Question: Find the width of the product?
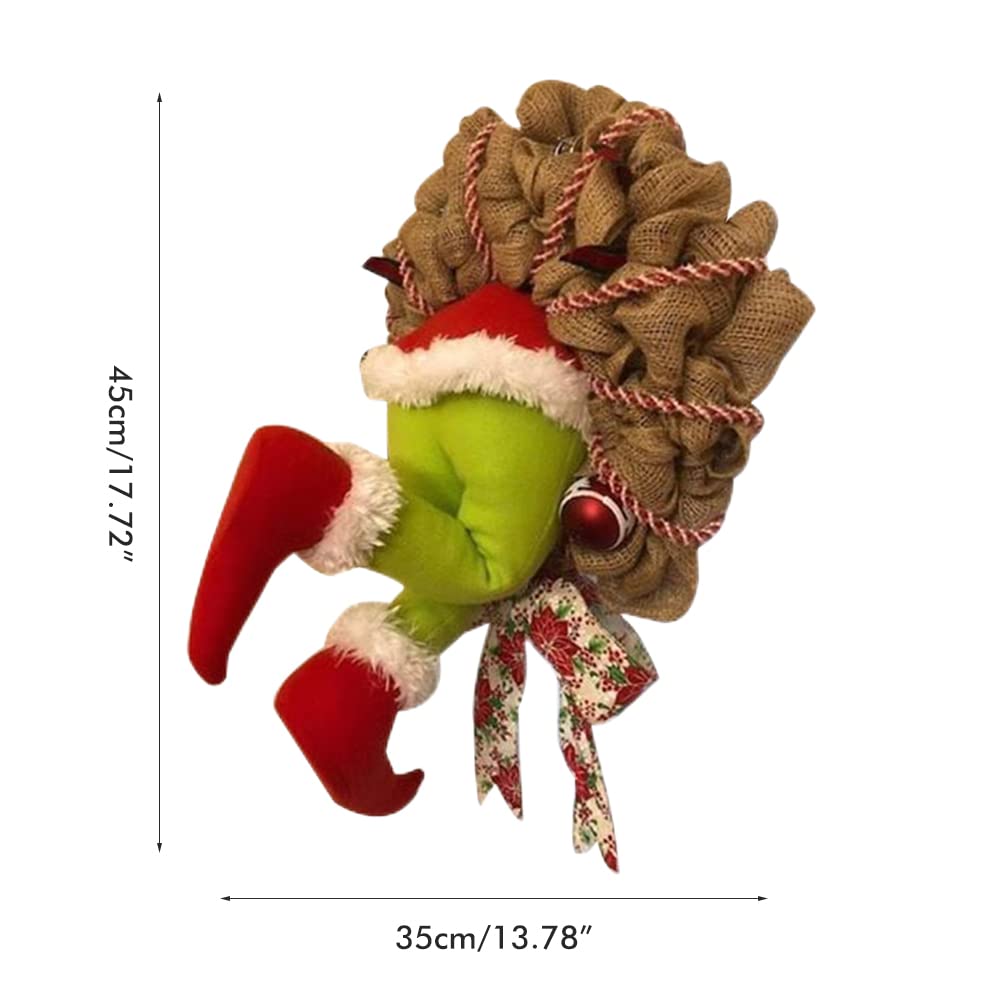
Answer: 35.0 centimetre